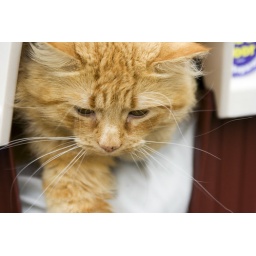
Caught in the dog house